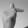
ASL letter: T